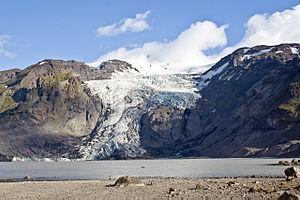
Le Gígjökull, terme islandais signifiant en français « glacier du cratère », aussi appelé Falljökull, en français « cascade de glace », est un glacier d'Islande constituant une langue glaciaire de l'Eyjafjallajökull.